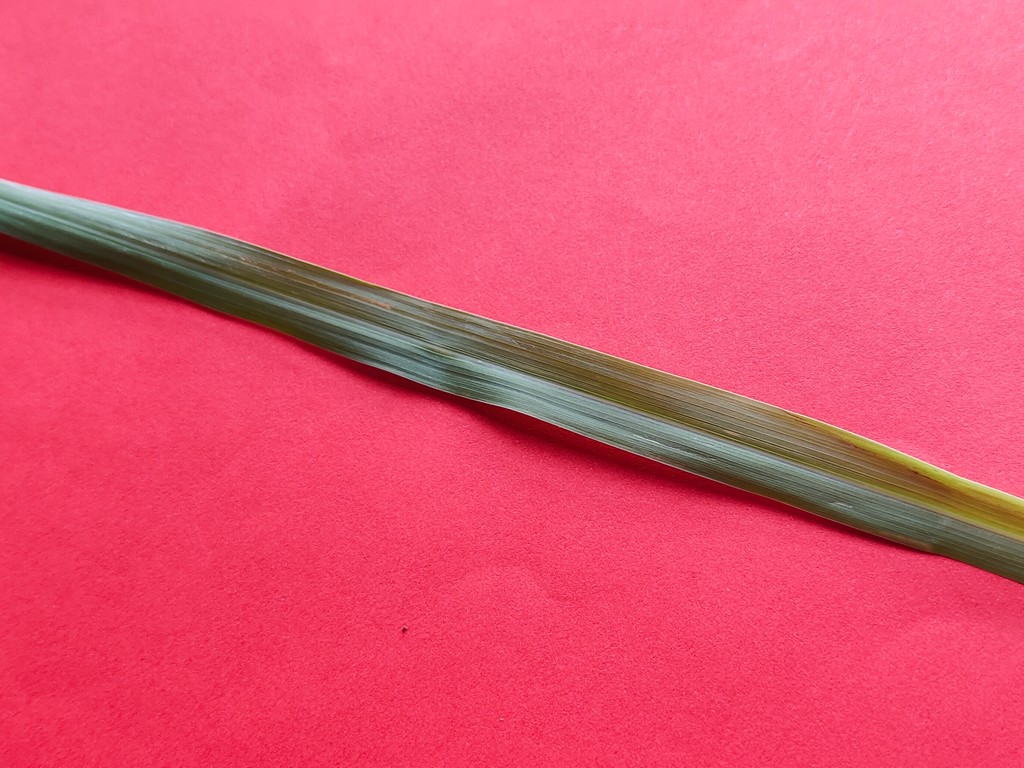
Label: Healthy